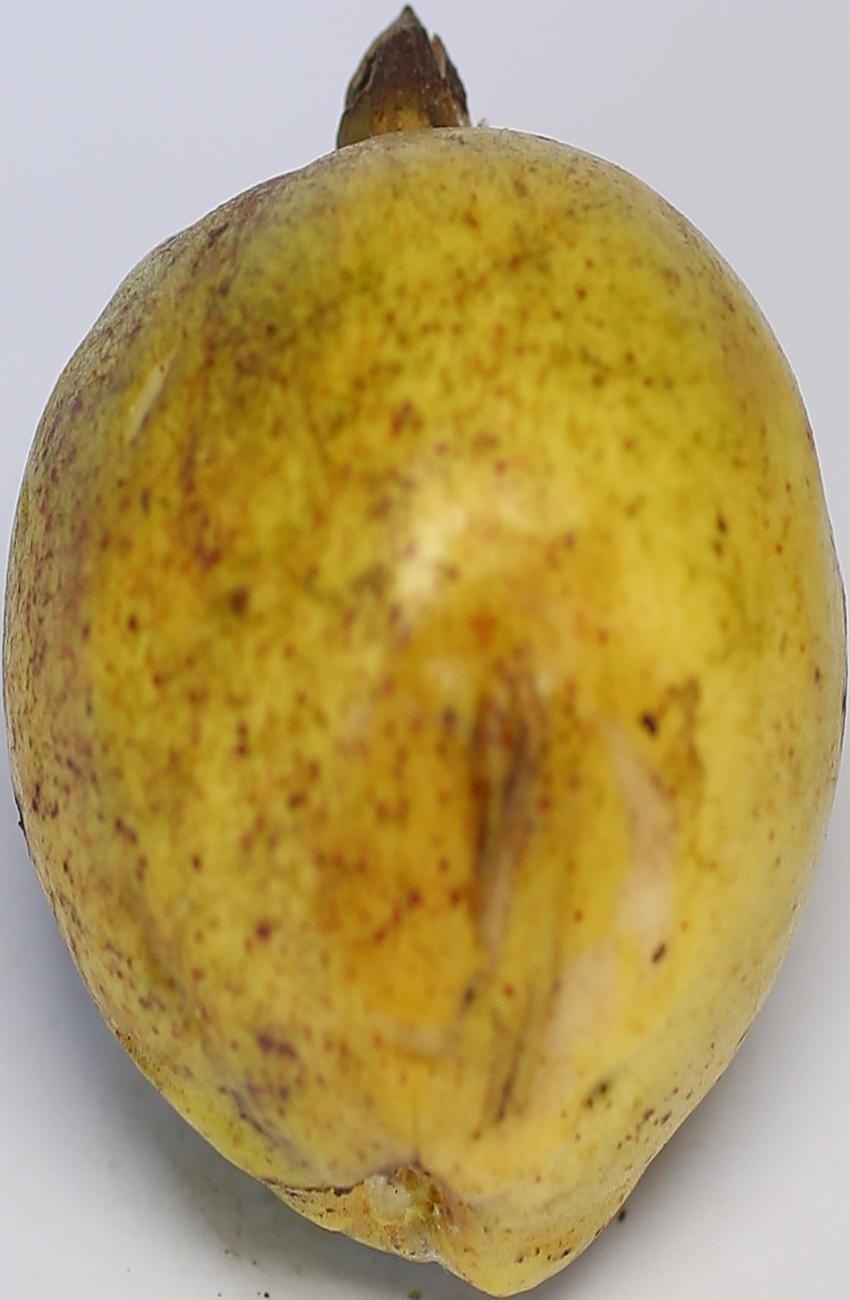
Maturity: ripe
Variety: thadhrami